William Carington

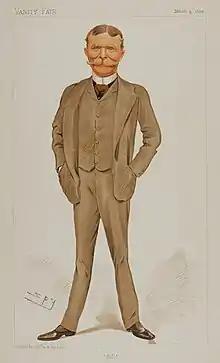
"Bill", as caricatured by "Spy" (Leslie Ward)in "Vanity Fair", March 1893.

Sir William Henry Peregrine Carington (28 July 1845 – 7 October 1914) was a British soldier, courtier and Liberal politician who sat in the House of Commons from 1868 to 1883